James Hollowell

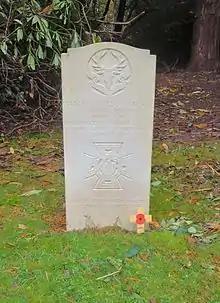
Hollowell's grave marker in Brookwood Cemetery

His Victoria Cross is displayed at the Regimental Museum of Queens Own Highlanders, Fort George, Inverness-shire, Scotland.